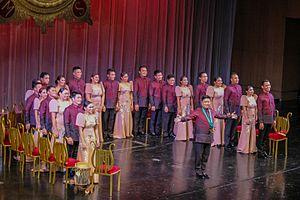
Les Philippine Madrigal Singers, nommés officiellement University of the Philippine Madrigal Singers et couramment surnommés Madz, constituent un ensemble vocal philippin existant depuis 1963. Le chœur, qui ne chante qu'a cappella, est spécialisé dans le madrigal, d'où son nom. Particulièrement renommé dans l'archipel comme à l'étranger, il a reçu de prestigieuses récompenses, en particulier le Grand prix européen de chant choral en 1997 et en 2007. Depuis 2009, l'UNESCO a reconnu le groupe comme artiste pour la paix.